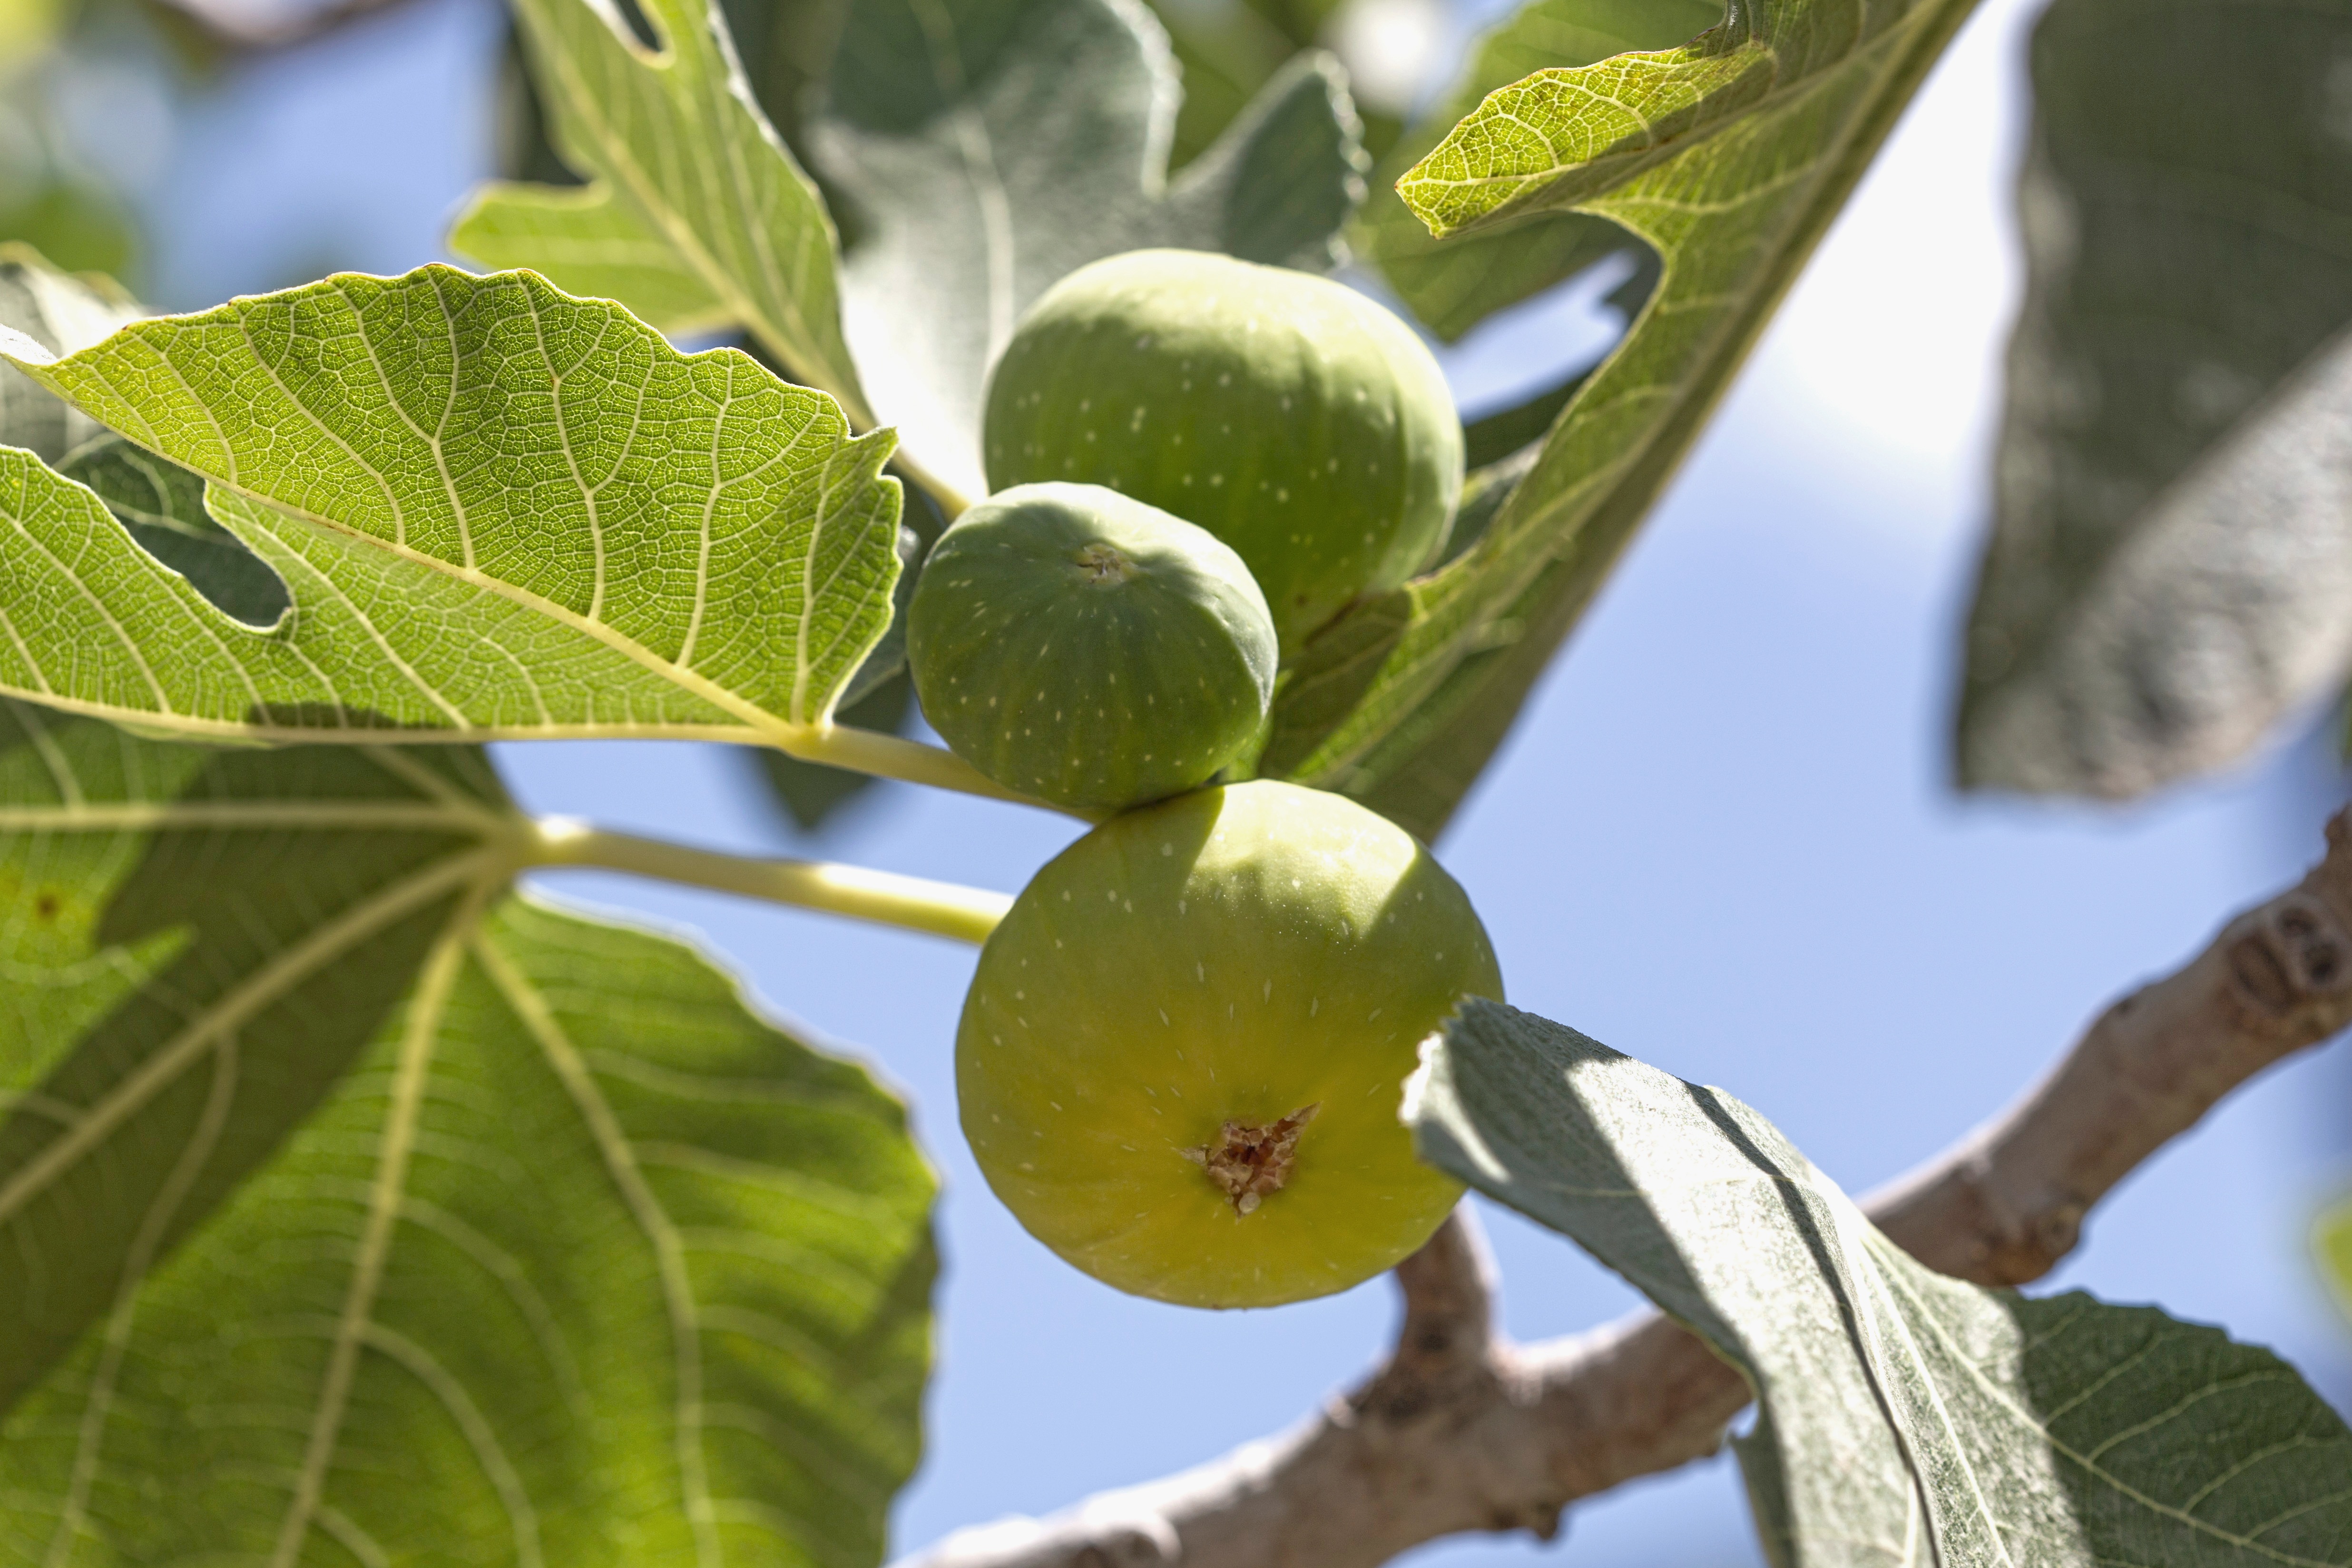
tree, nature, outdoor, branch, blossom, plant, vintage, fruit, sweet, leaf, flower, country, summer, ripe, rural, food, green, produce, tropical, color, natural, evergreen, fresh, botany, blue, agriculture, garden, healthy, close, flora, fig, vitamin, leaves, shrub, zoom, culture, raw, detail, edible, traditional, organic, macro photography, flowering plant, common fig, land plant